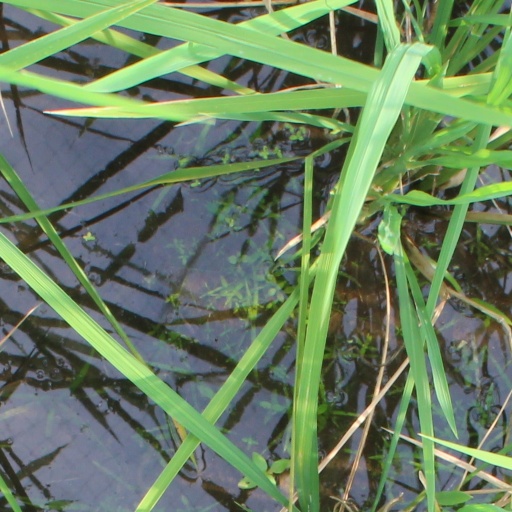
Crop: rice